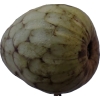
Label: cherimoya